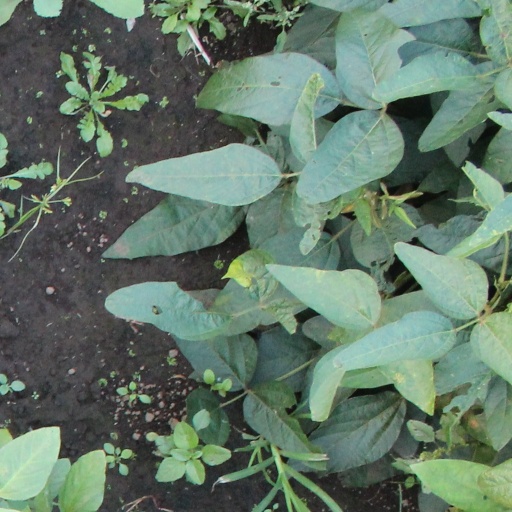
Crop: soybean